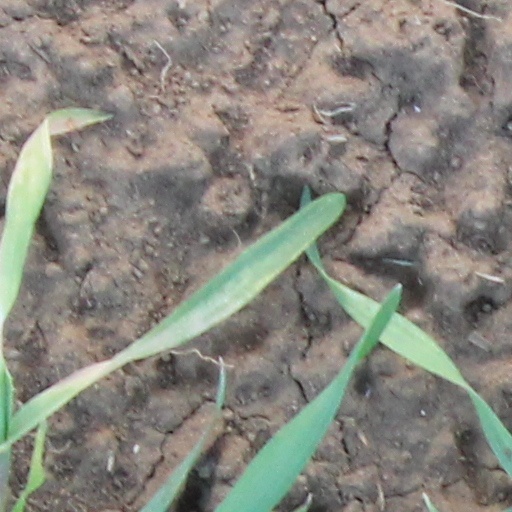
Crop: wheat